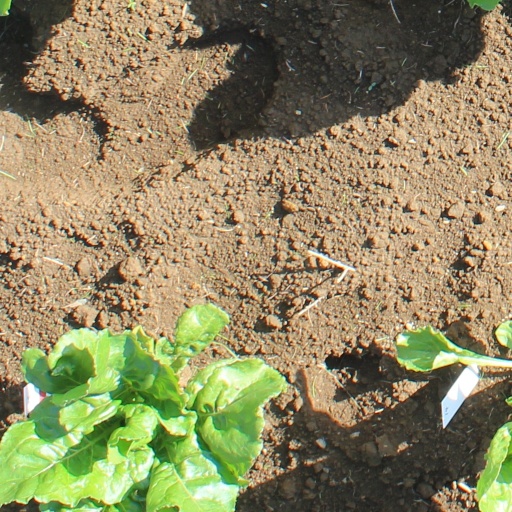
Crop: sugar beet